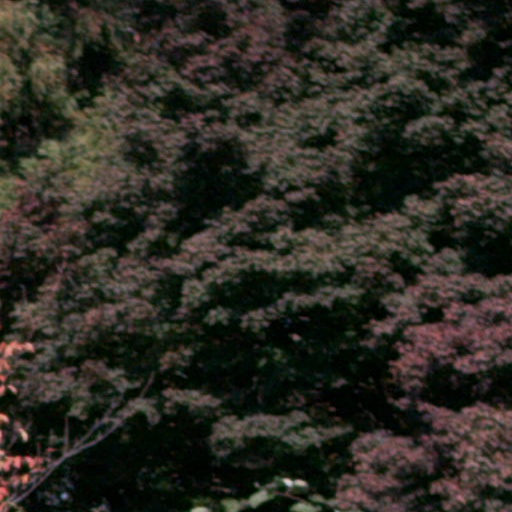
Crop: cassava